The Two Pigeons

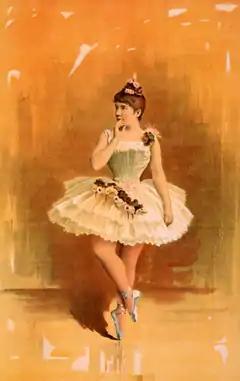
French print of a ballerina (Calvert Litho. Co., c. 1890)

In the original scenario, set in 18th century Thessaly, the hero Pépio (danced then by a woman) is discontented with life at home and with the company of his fiancée Gourouli. Their uneasy relationship is symbolised by the pas de deux the two lovers perform at the start in imitation of two pigeons they have been observing, quarreling with small irritated movements of the head and then coming together to make up. When a group of gypsies visit their village, Pépio is seduced by the energetic czardas that they dance and flirts with the dusky Djali, eventually leaving his love behind to join in their wanderings. Gourouli's grandmother advises her to follow him disguised as a gypsy. Arriving at their camp, she makes all the men fall in love with her and bribes one of them to make Pépio's life miserable. A storm breaks and the gypsies disappear with Pépio's money. He returns home chastened and asks forgiveness.